Neil Cox

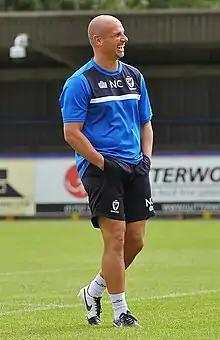
Neil Cox during a coaching session with AFC Wimbledon

Neil James Cox (born 8 October 1971) is an English former professional footballer and manager who is currently the assistant manager of National League club York City. A defender capable of playing at centre or right-back, he made over 500 appearances in the Football League during his career and was capped at Under-21 level by England. He began his career at Scunthorpe United as a youth player and was eventually offered a professional contract by the club, breaking into the first-team soon after. In 1991, Cox joined First Division side Aston Villa for a fee of £400,000, going on to make over 50 appearances for the side in all competitions, including playing in the club's victory over Manchester United in the 1994 Football League Cup Final, but struggled to establish himself in the first-team.